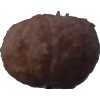
Label: orange_peeled